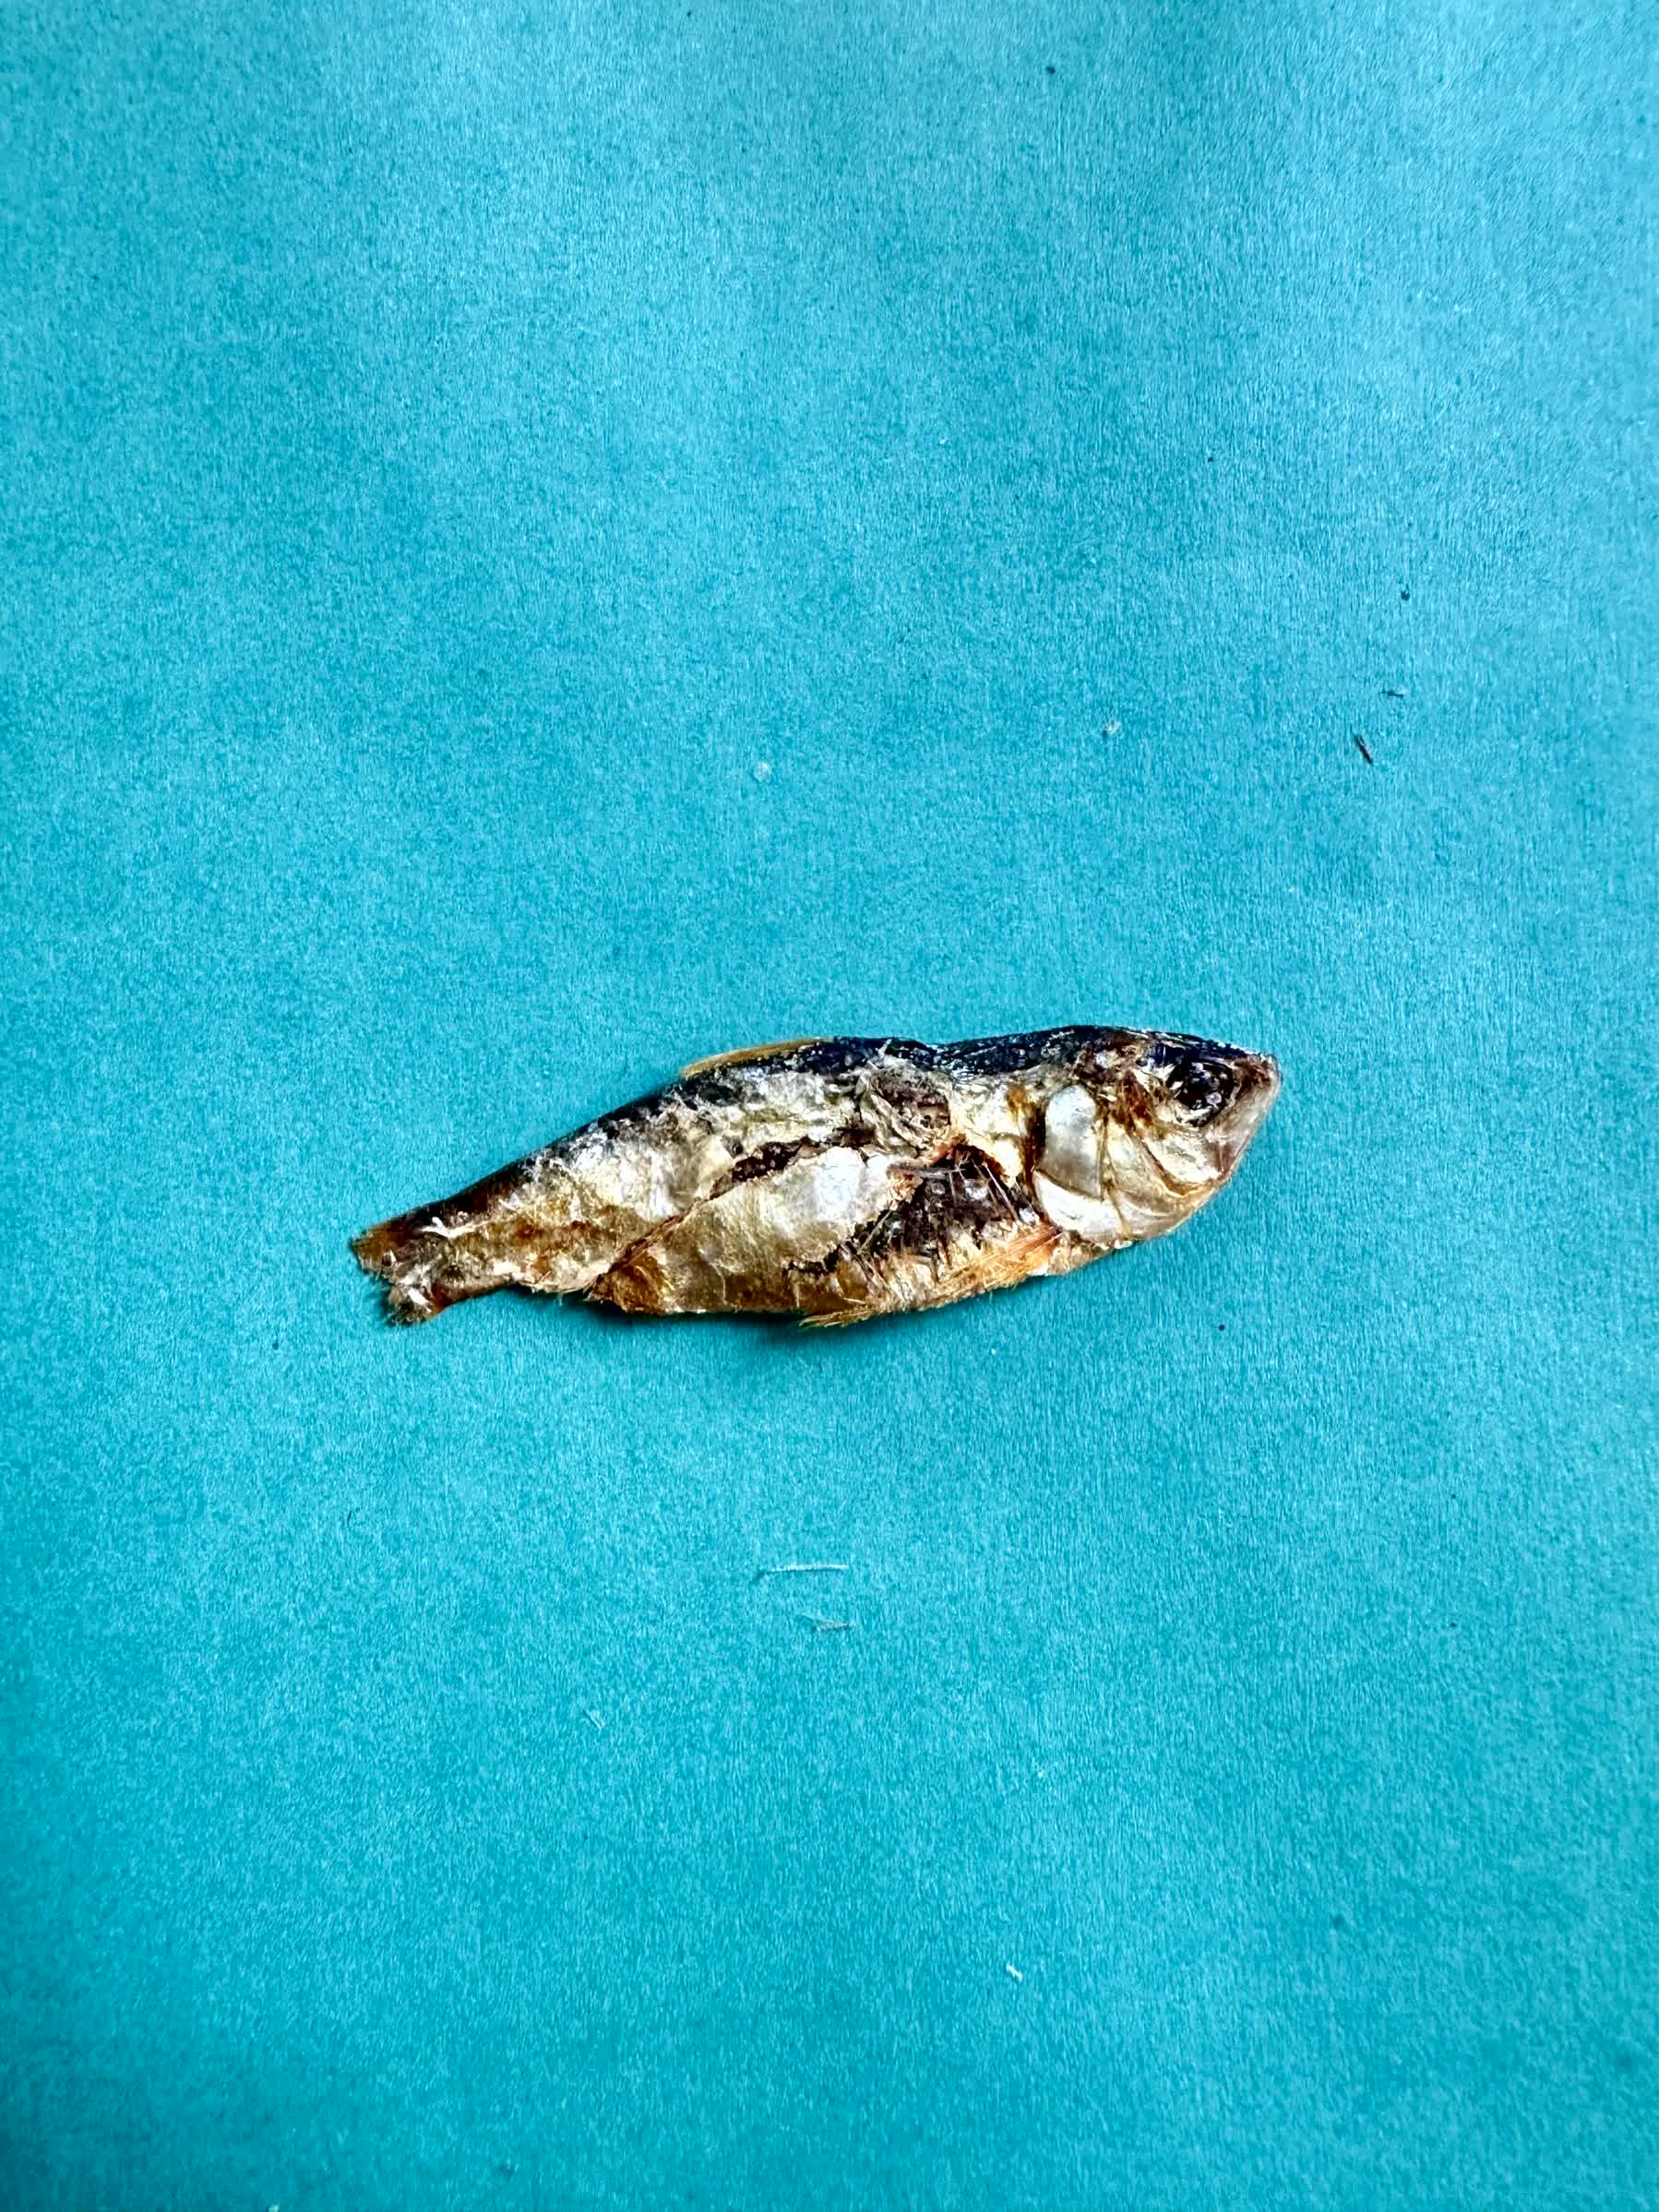
Species: Chapila